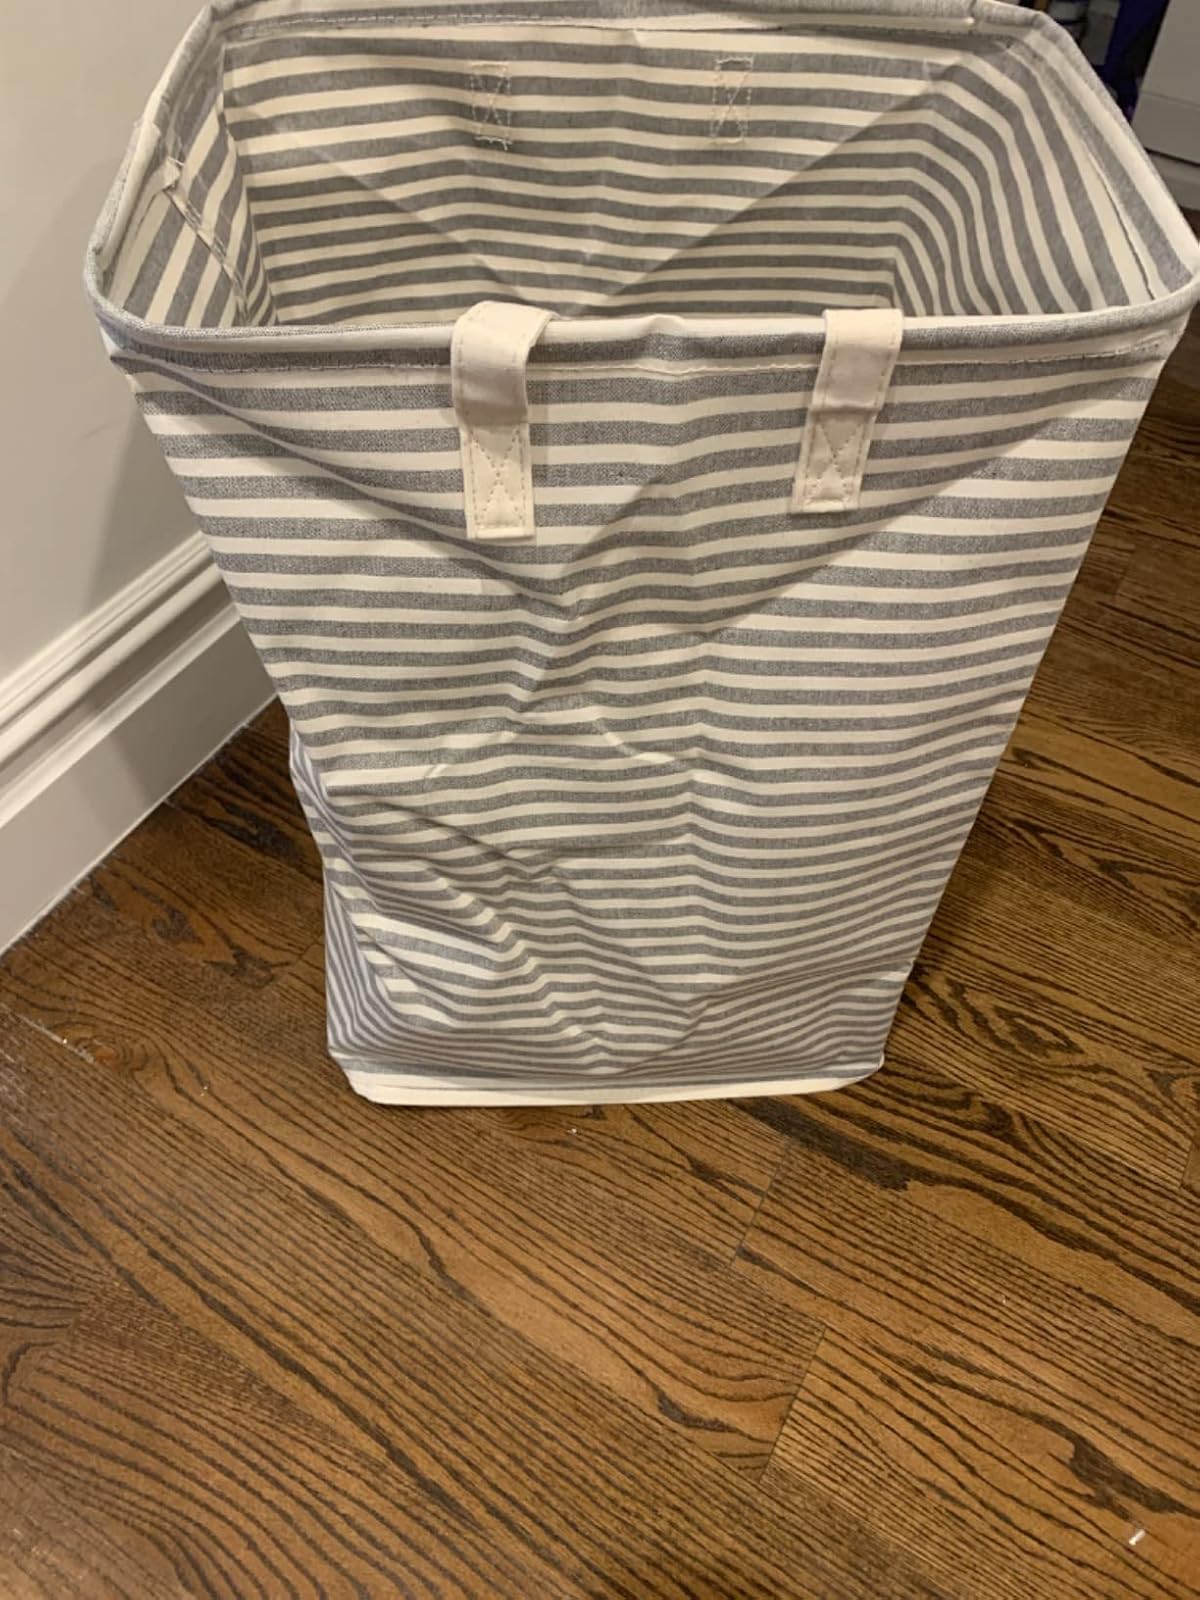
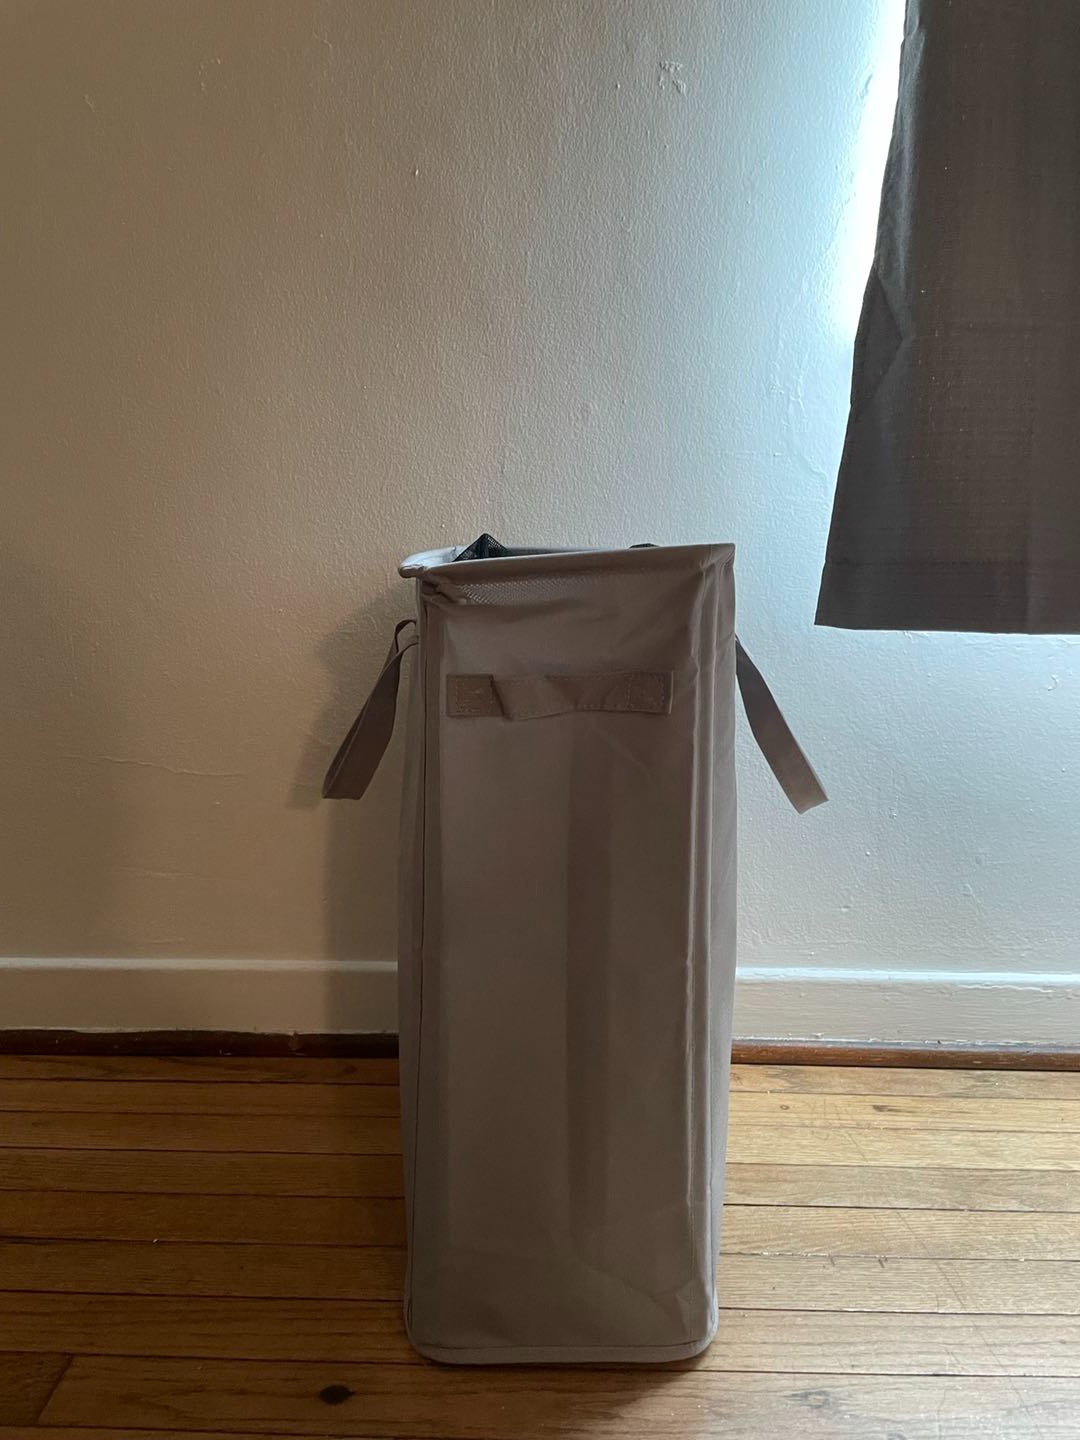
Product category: items_hamper
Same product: no